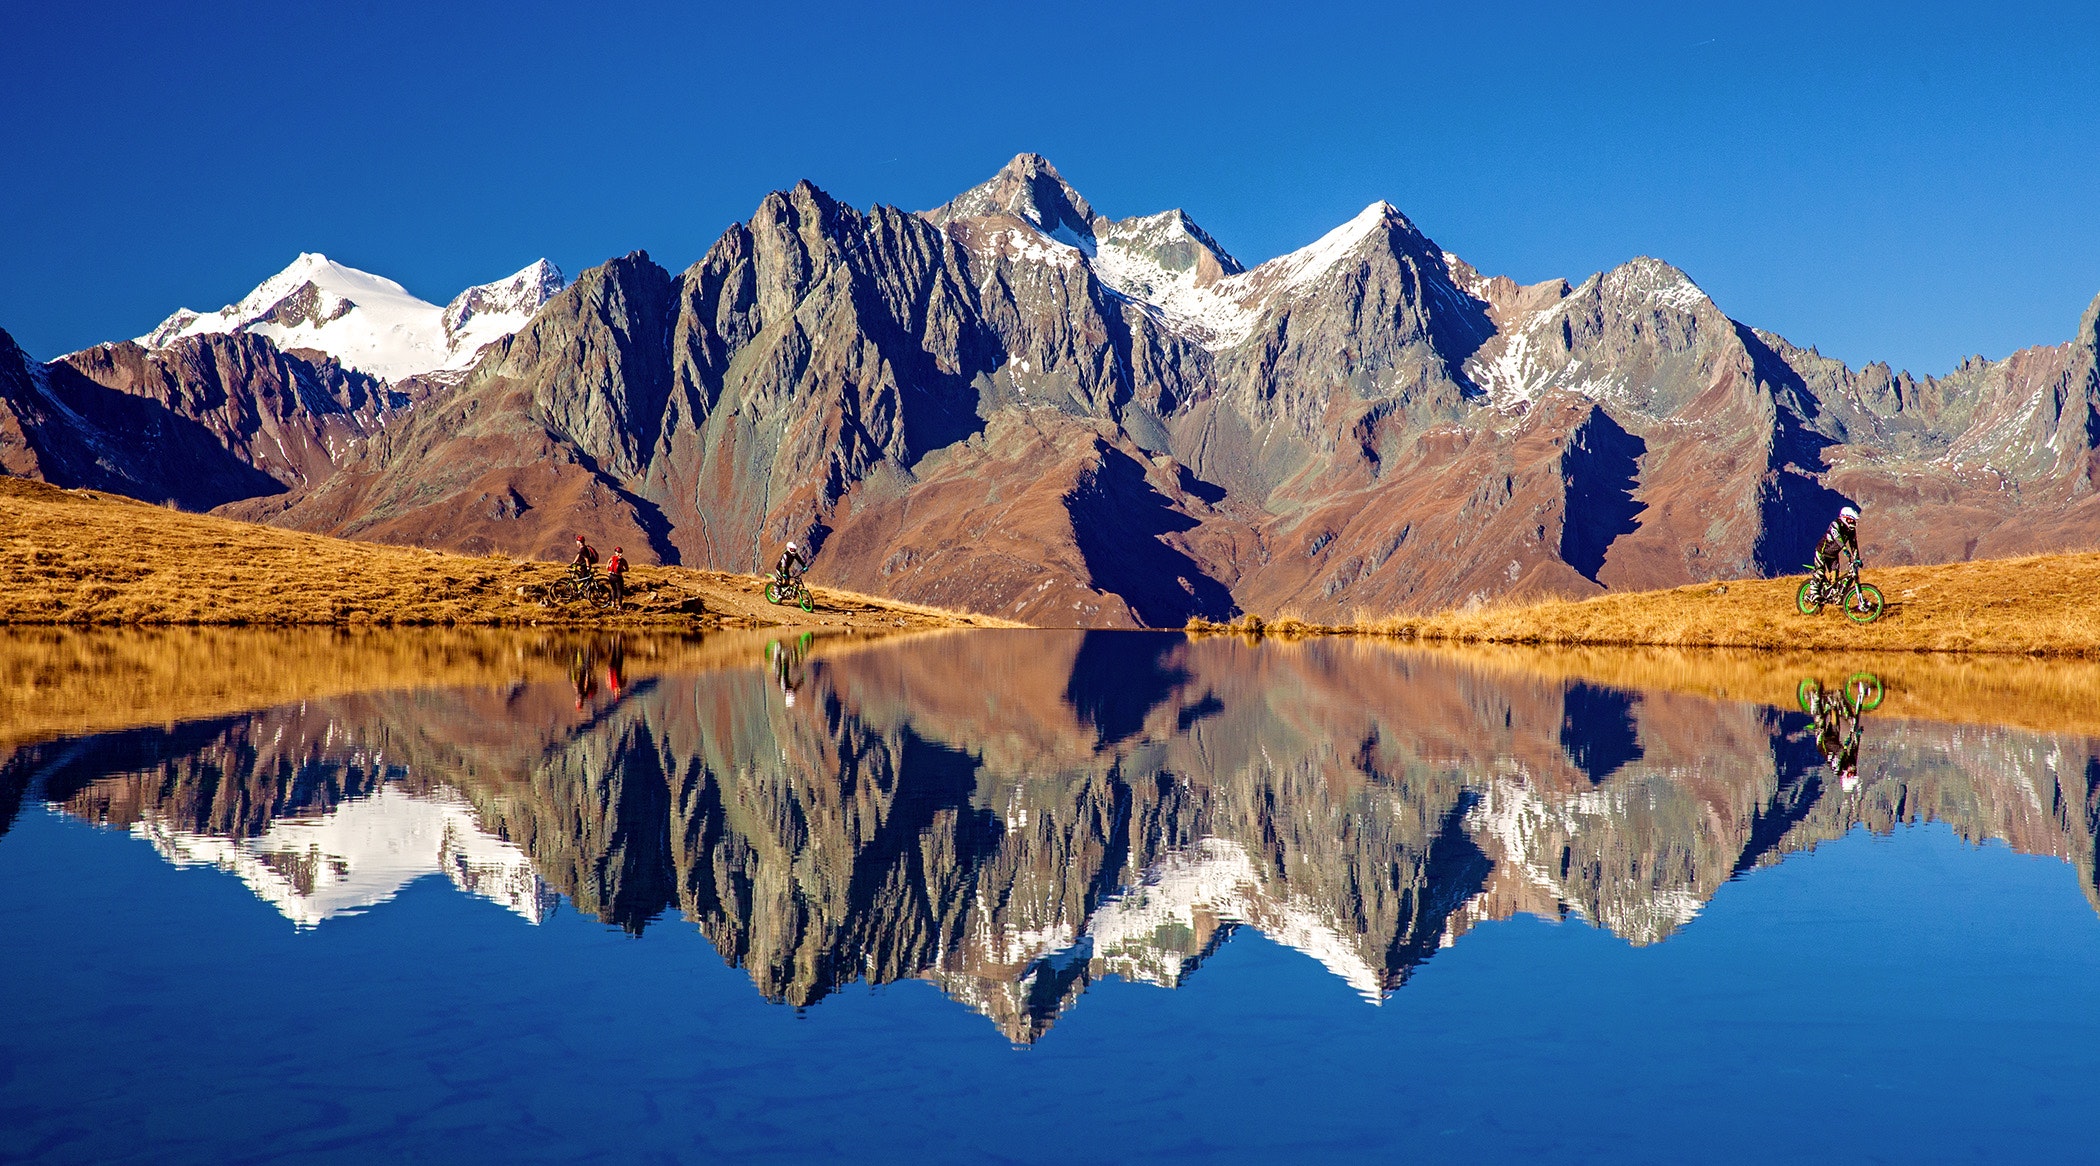
reflection, nature, mountainous landforms, mountain, wilderness, mountain range, mount scenery, lake, national park, sky, glacial lake, massif, alps, moraine, tarn, glacial landform, computer wallpaper, elevation, fell, bank, cirque